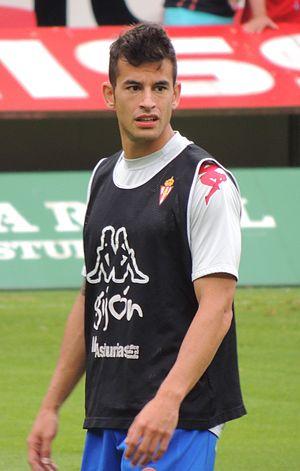
Luis Hernández Rodríguez, né le 14 avril 1989 à Madrid, est un footballeur espagnol. Il évolue au poste de défenseur central au Málaga CF.